La Matanza

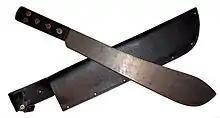
Machetes were one of the primary weapons used by the peasant rebels.

During Araujo's administration, El Salvador was still struggling economically as a result of the Great Depression leading to social unrest across the country. In an attempt to improve the economy, Araujo reduced the military's budget and ordered some military officials to retire. His efforts were strongly opposed by the military, which staged a coup on 2 December 1931, deposing Araujo and establishing the Civic Directory. The military government was dissolved two days later when Hernández Martínez was declared as the country's acting president, however, his government was not recognized by the United States. The December 1931 coup began a period of forty-eight years of military rule in the country.